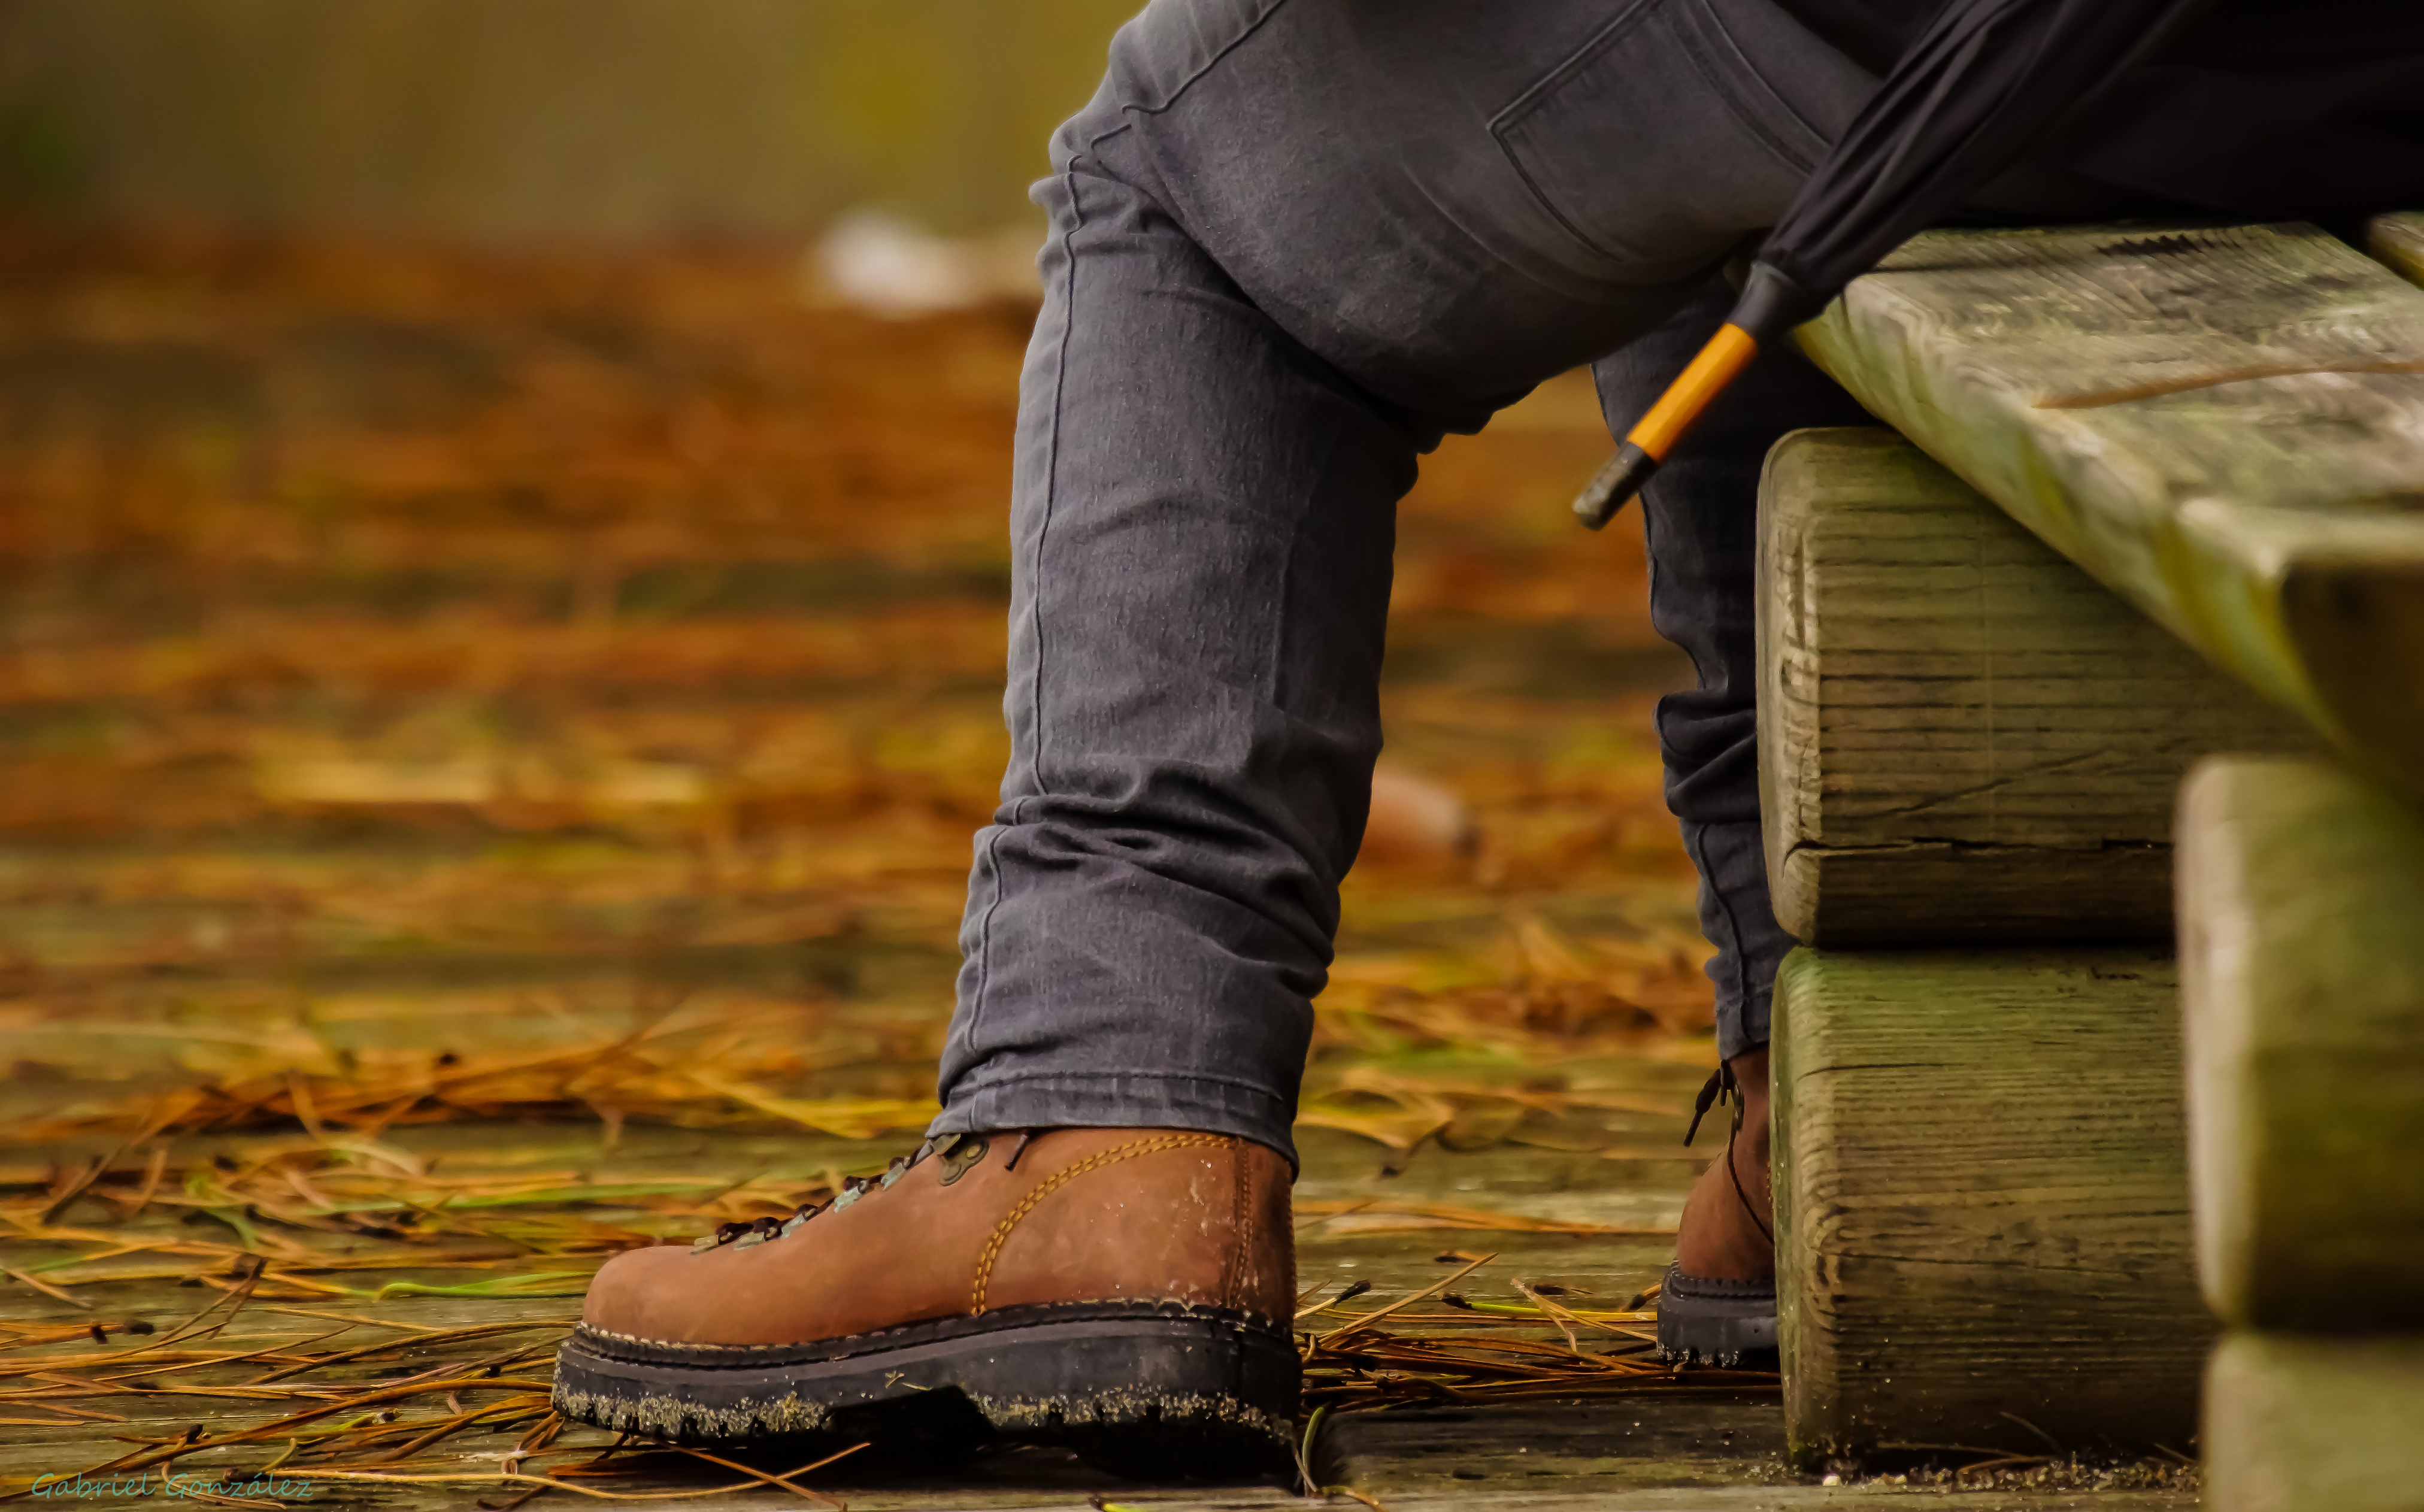
shoe, photography, morning, photo, leg, spring, green, color, autumn, season, footwear, photograph, a77, emotion, g, ggl1, gaby1, xovesphoto, varios, some, sonya77, sigma50500mm, 50500, gabrielcorua, xelodegalicia